Oakeshott typology

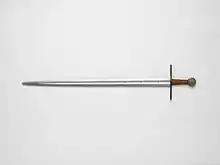
Type XI.

Swords of this type were in use . It presents similarly to TypeX, with a short grip and a fuller that nearly runs the blade's entire length. In comparison, however, the blade is distinctively longer and more